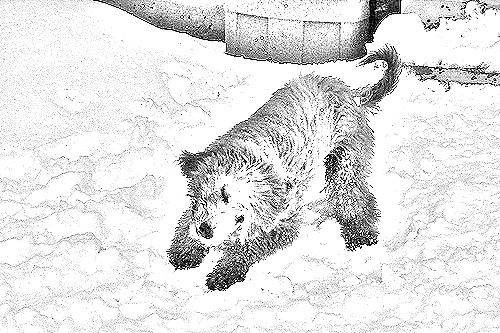
Portrait style: Sketch Portrait